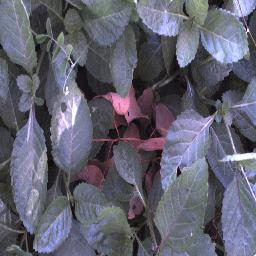
Label: snake_weed